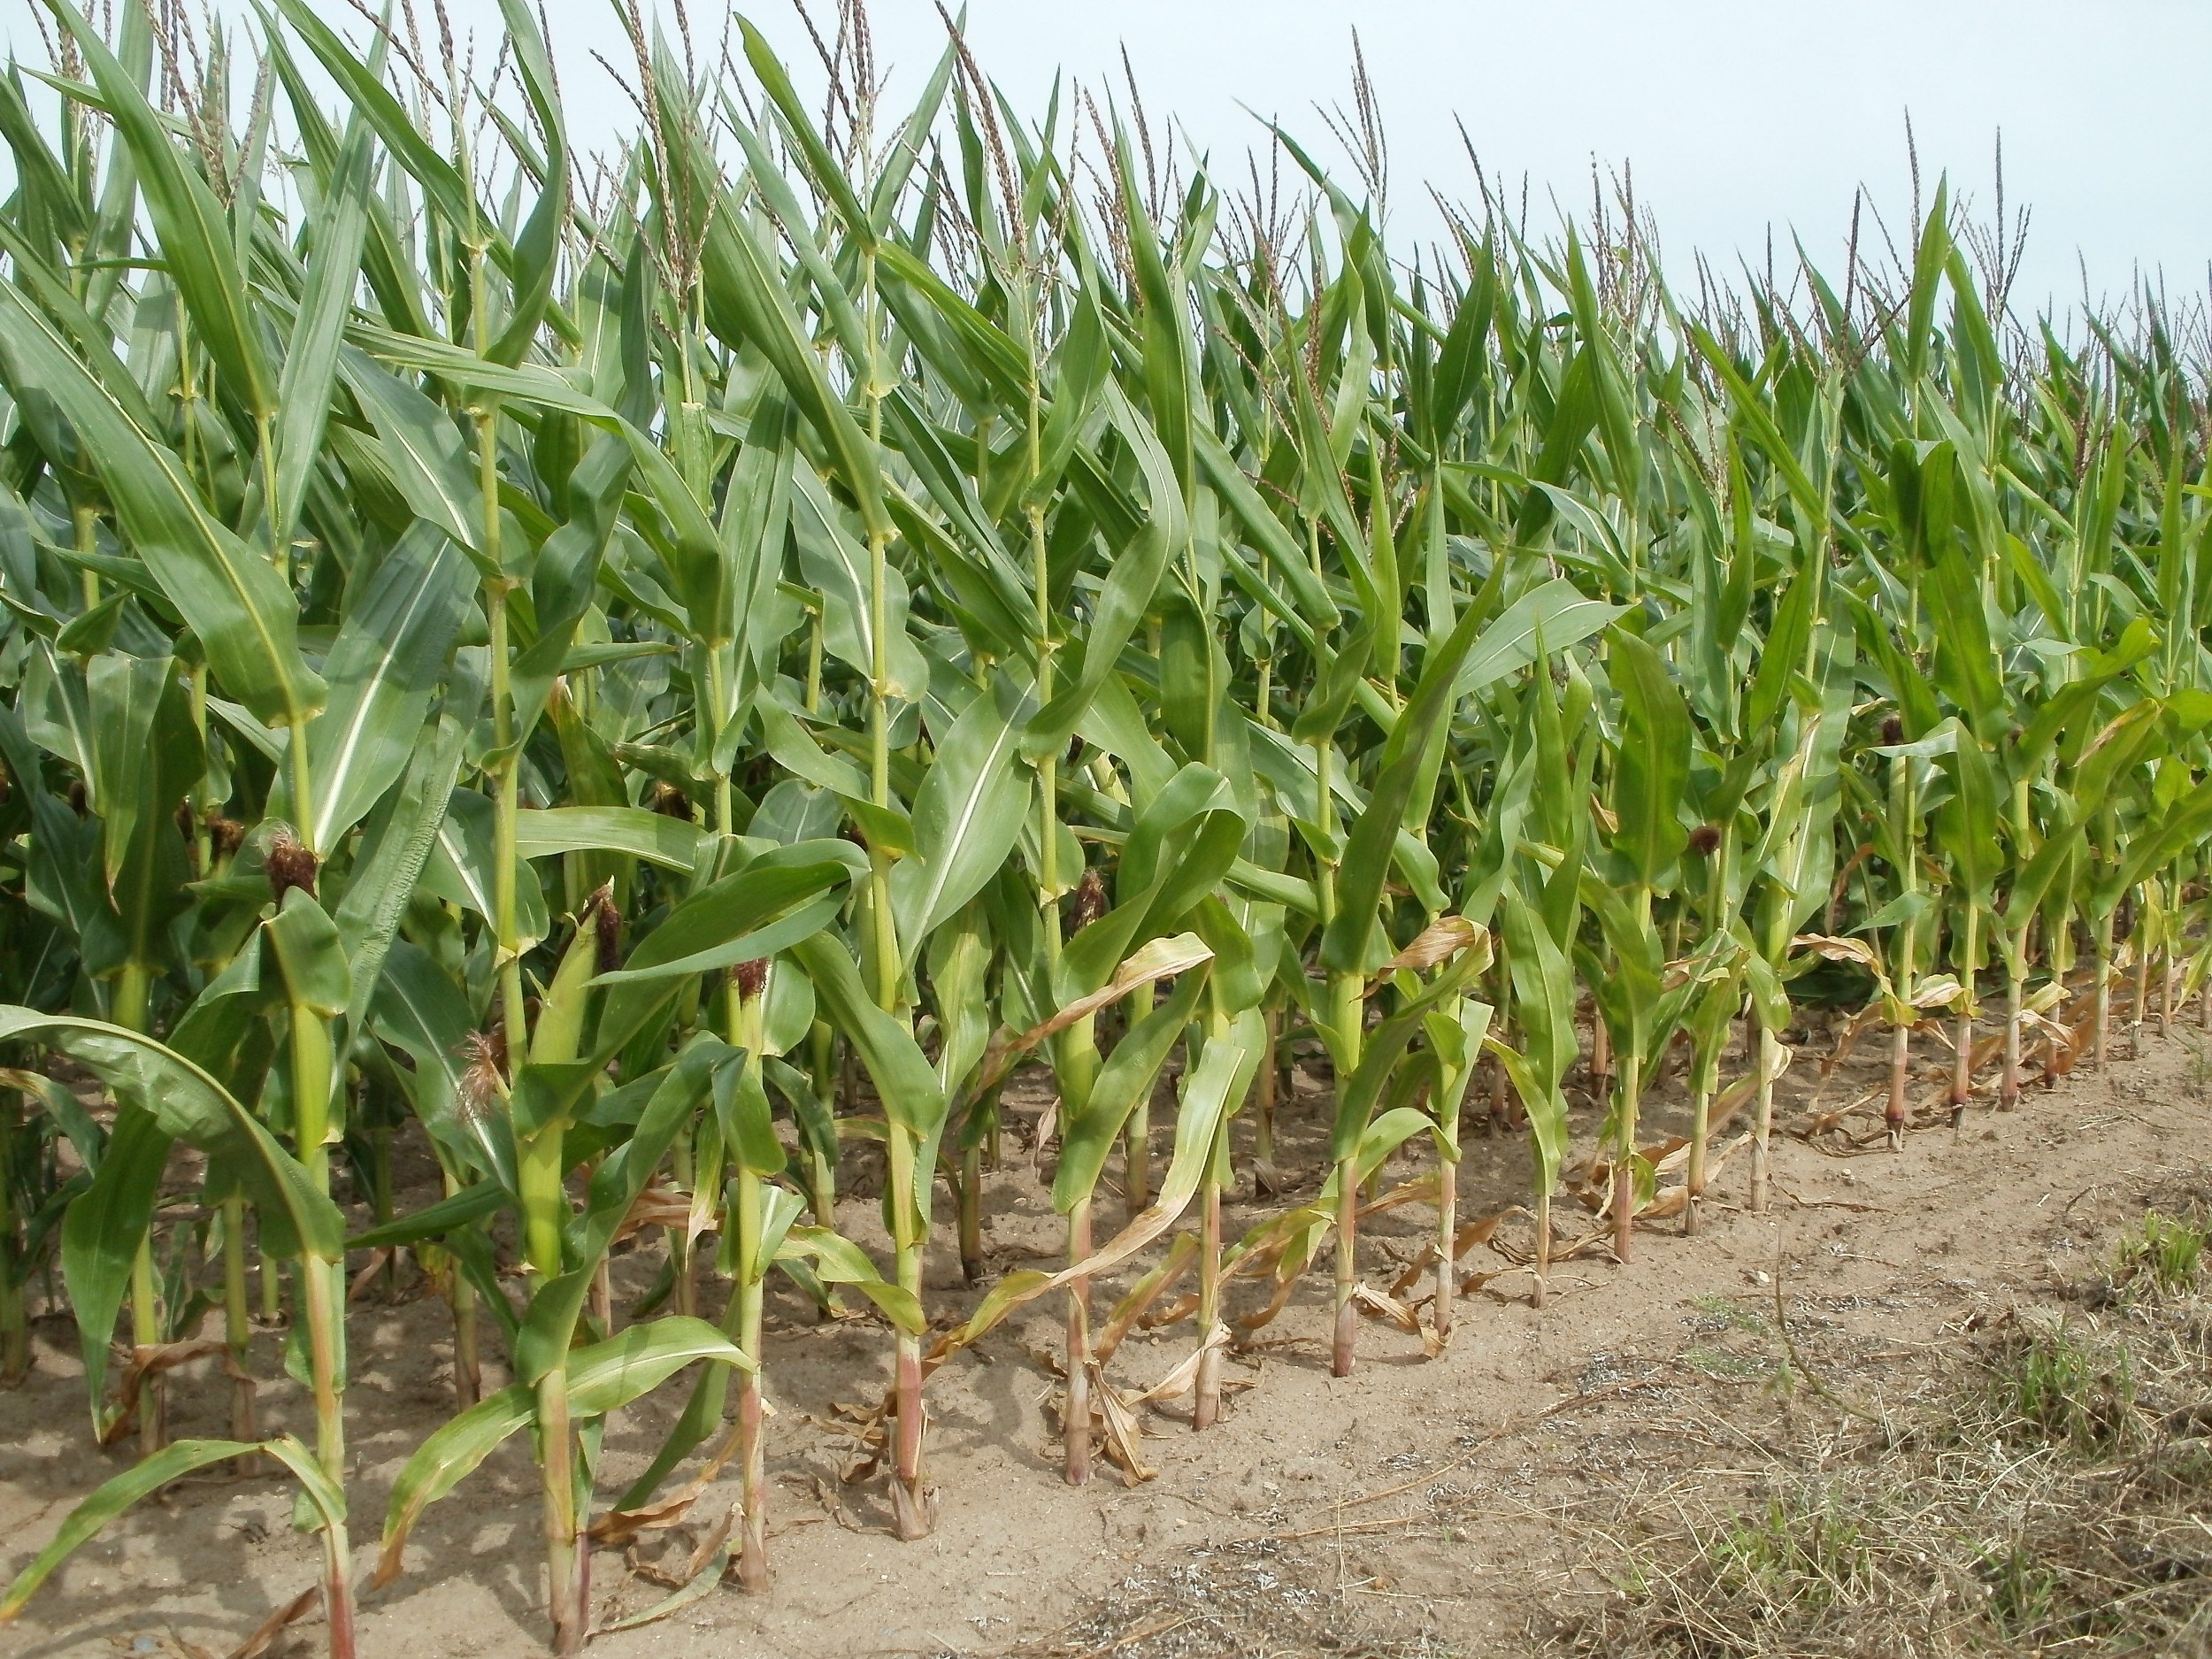
landscape, nature, plant, field, farm, countryside, environment, food, harvest, produce, crop, corn, soil, industry, agriculture, farmland, fields, growing, cornfield, plantation, maize, organic, cultivated, commodity, grass family, food grain